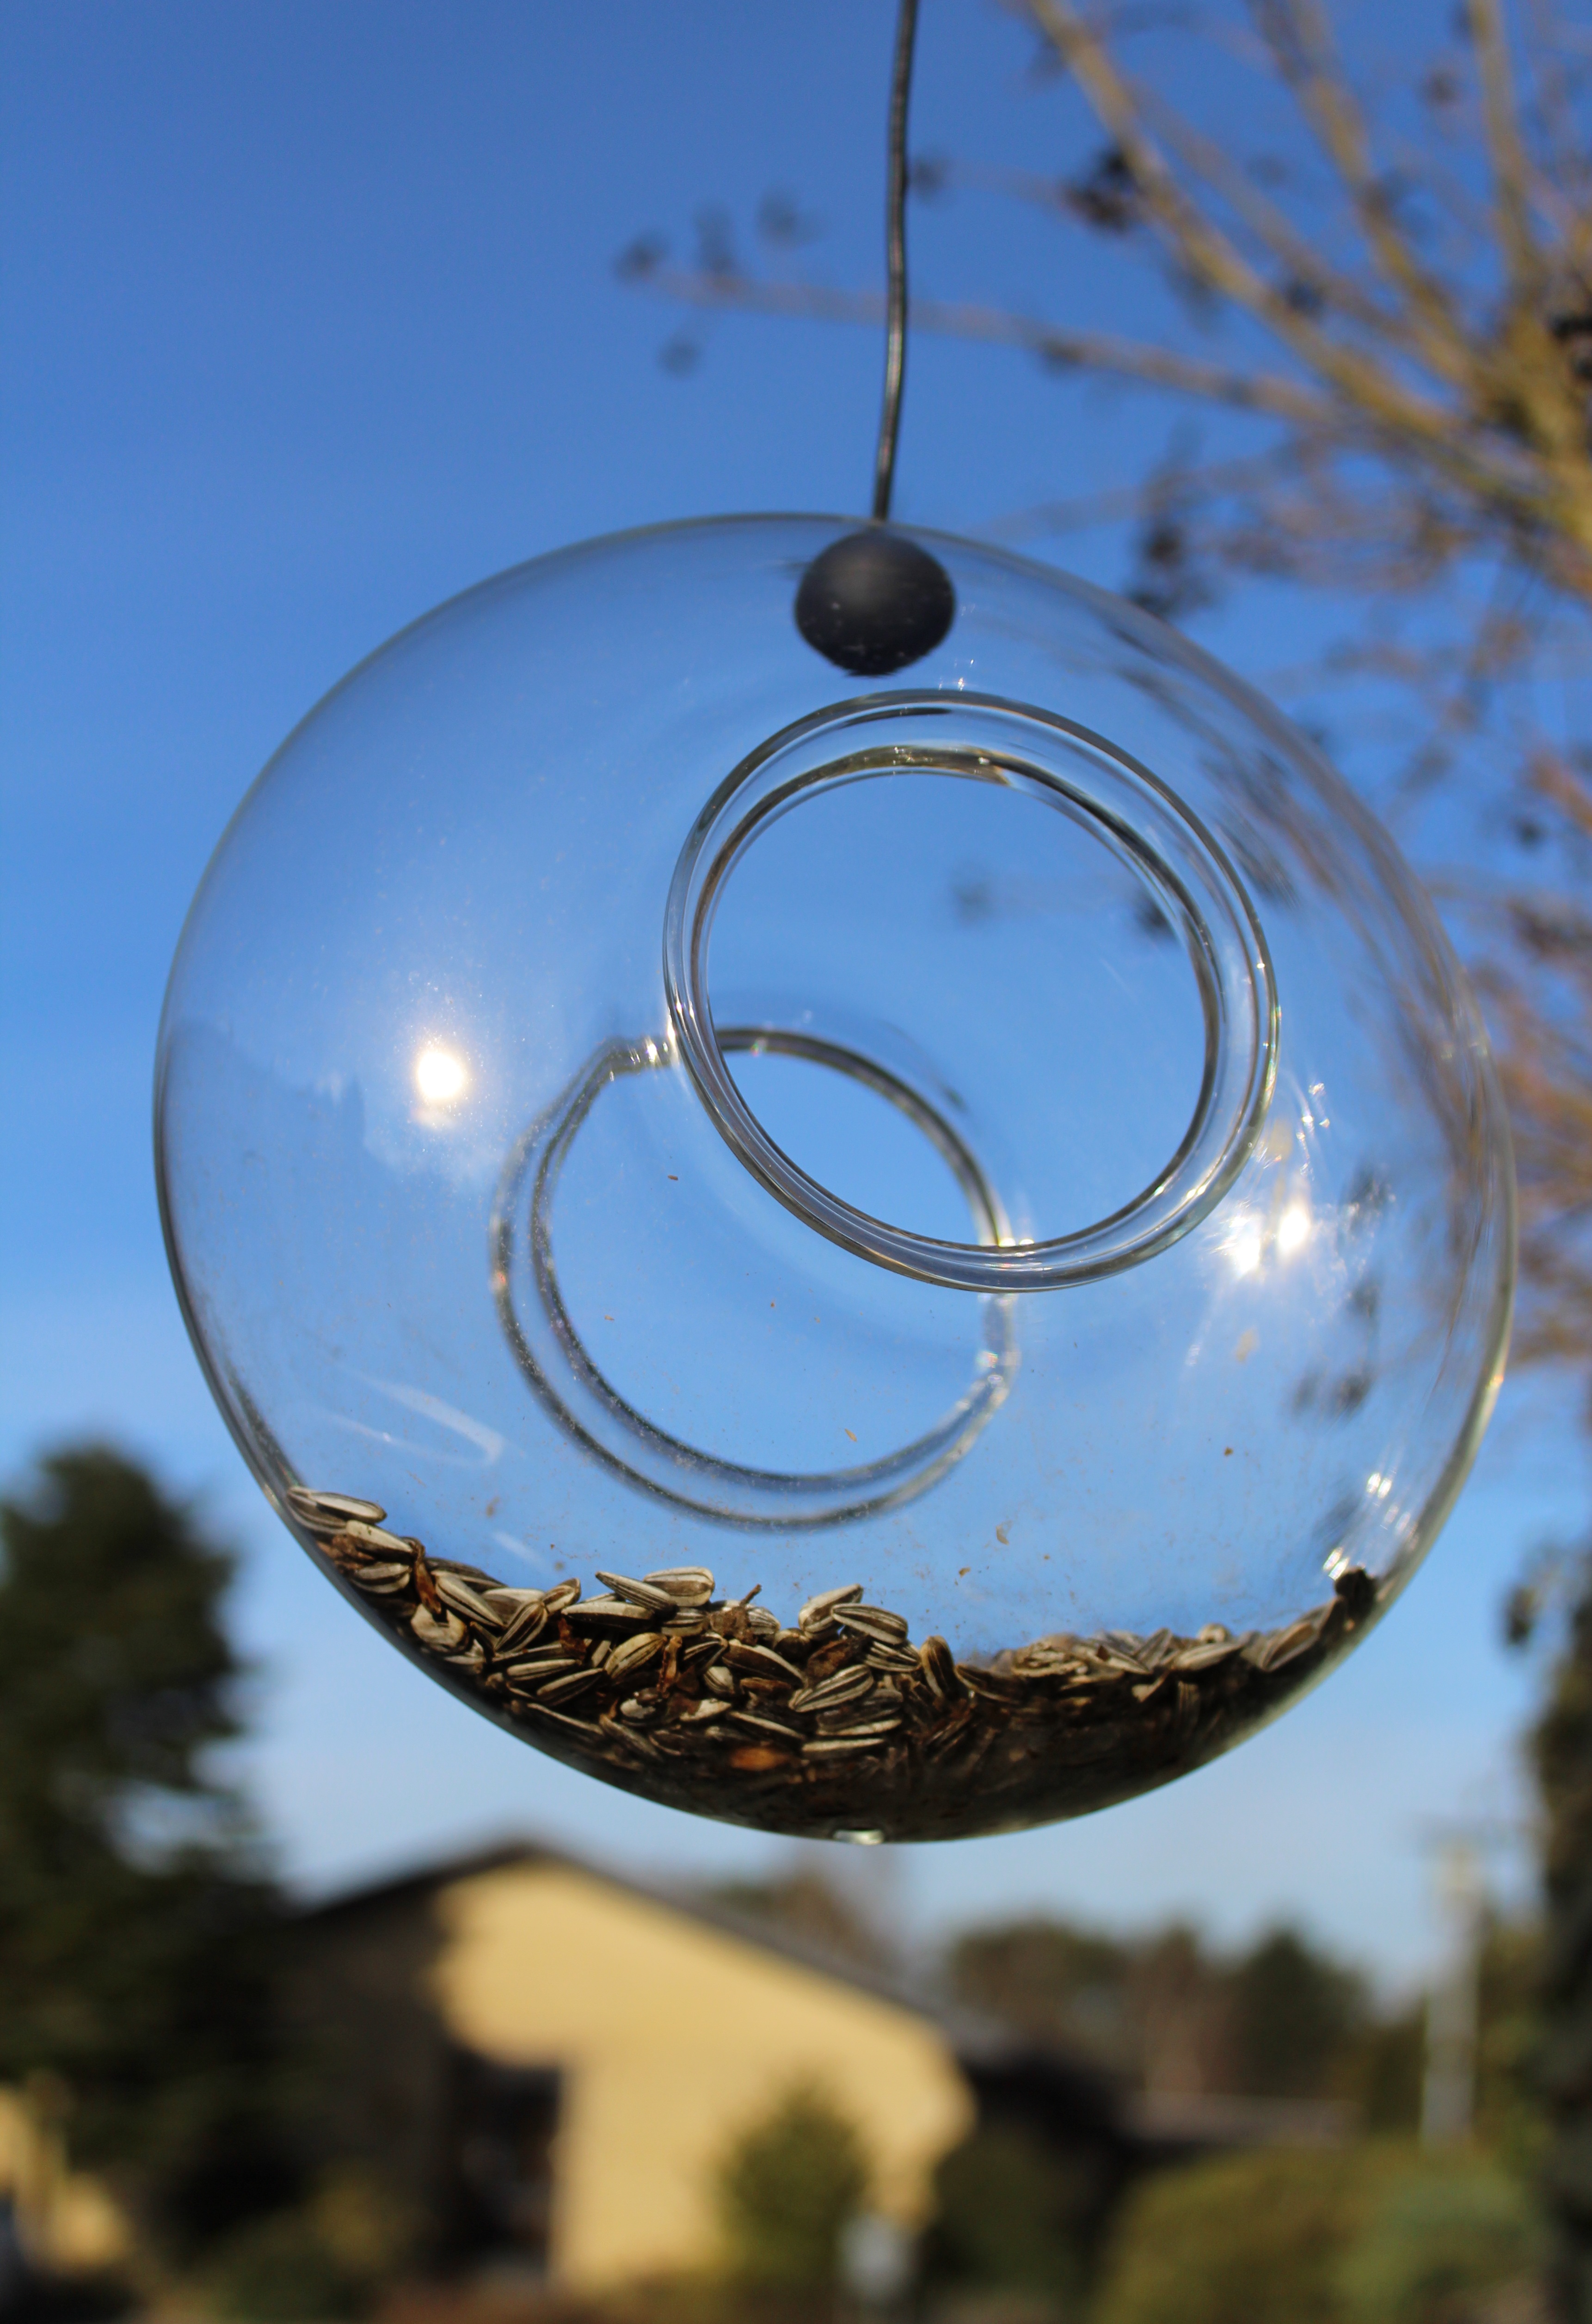
water, branch, light, leaf, glass, reflection, blue, lighting, circle, christmas decoration, sphere, feeder, bird food, liquid bubble, feed bullet